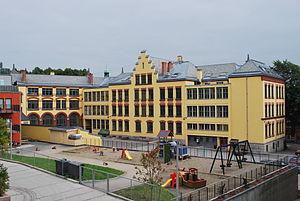
L'École de la cathédrale d'Oslo est un établissement d'enseignement secondaire prestigieux situé à Oslo fondé en 1153 par le légat pontifical Nicolas Breakspeare. Sa devise est « Non scholae sed vitae discimus ». Elle est dirigée par M. Bjørn Croff depuis 2010.